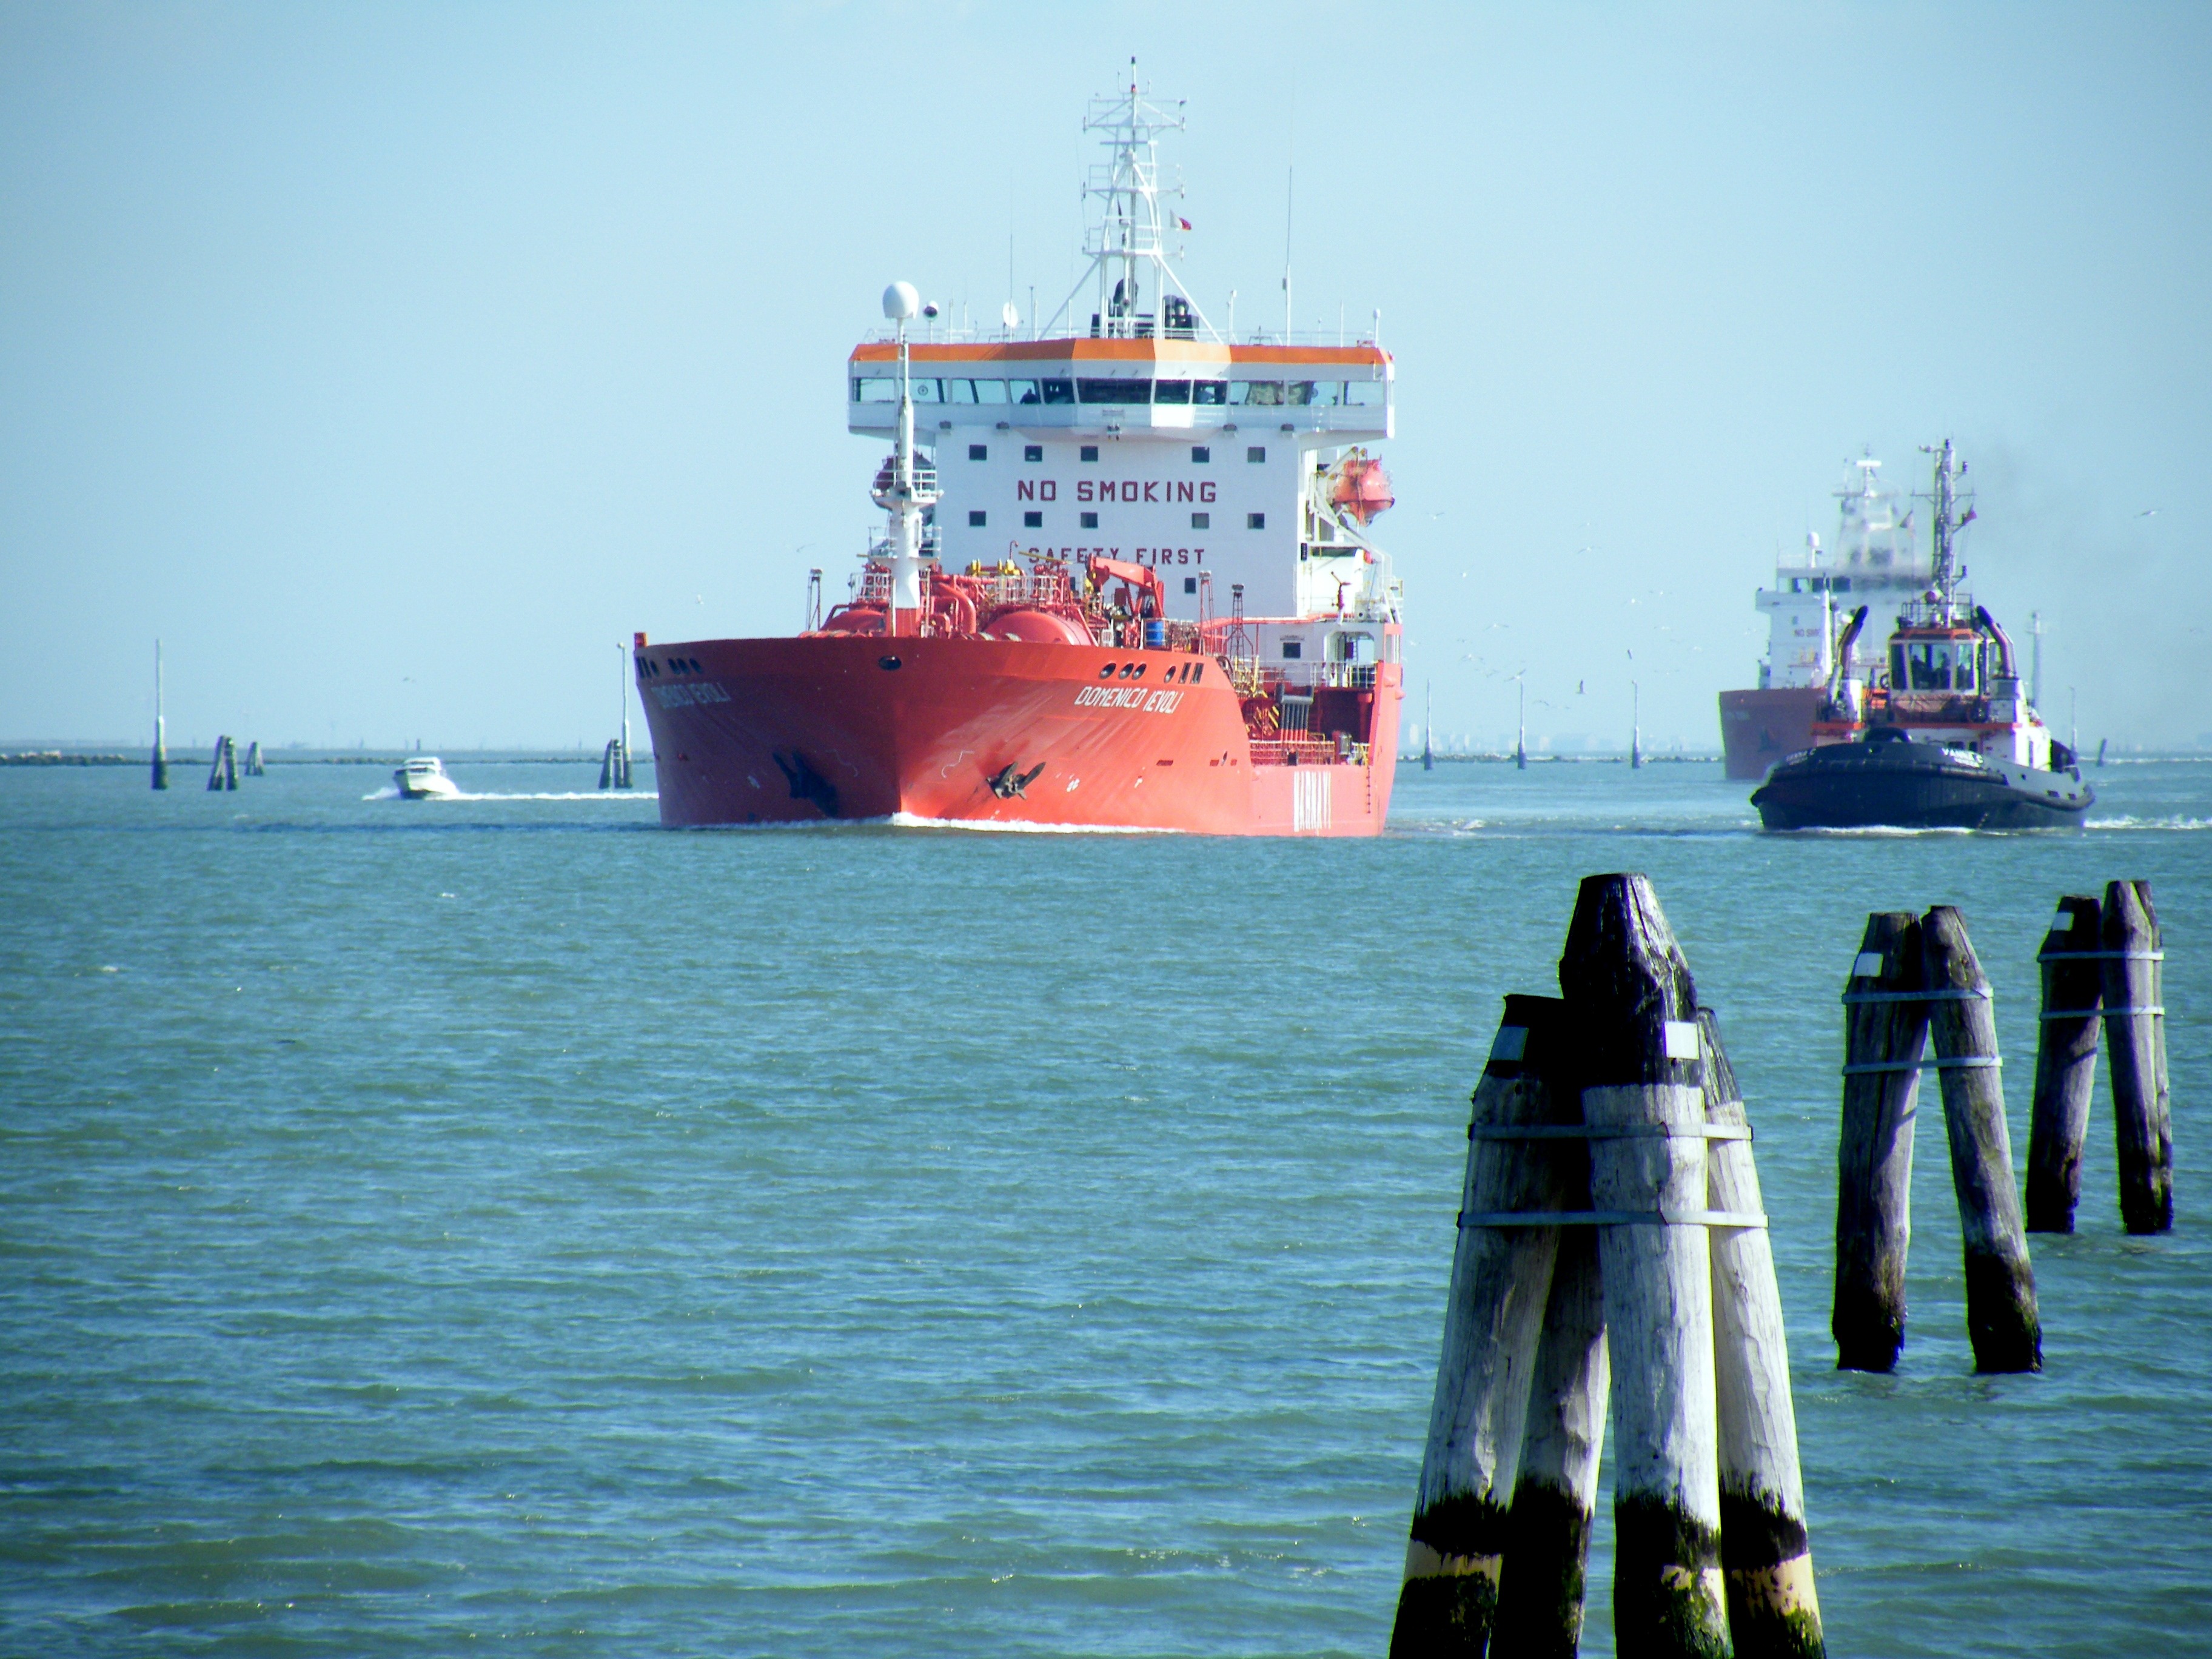
sea, coast, ocean, ship, vehicle, port, cargo ship, ferry, container, navigation, channel, merchant, freighter, watercraft, porto, goods, freight transport